Mathabana

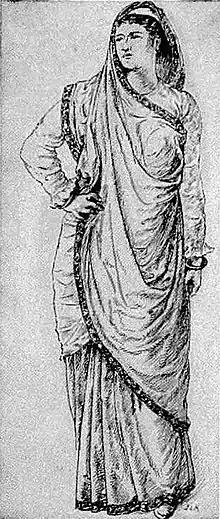
Parsi woman wearing Parsi "sari" and "mathabana" or white hair cover.

Mathabana was an essential part of ladies' costumes in Parsi culture in Zoroastrianism. Mathabana is a loose garment similar to the veil, particularly for preventing the display of hair. It was a piece of thin white linen to tie around the head. Parsi women were supposed to cover their hair to appear simple and limit their feminine beauty out of modesty and respect for their culture. The idea has initially been brought from Persia and continued until 50 years back. Males wore skull caps, and females were supposed to wear Mathabana; an uncovered head was considered sinful and against the religion.